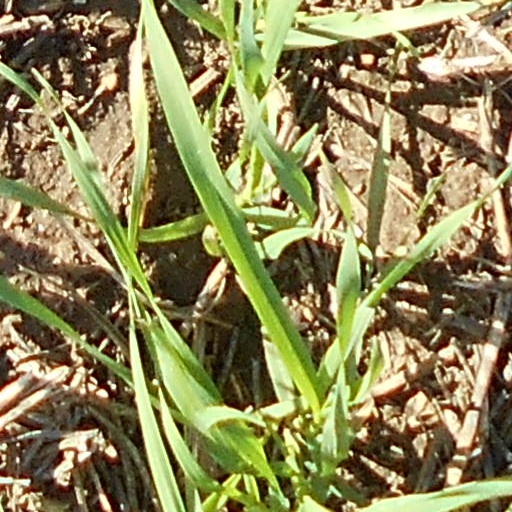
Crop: wheat